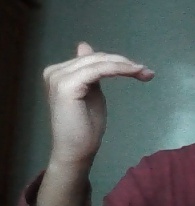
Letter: khaa